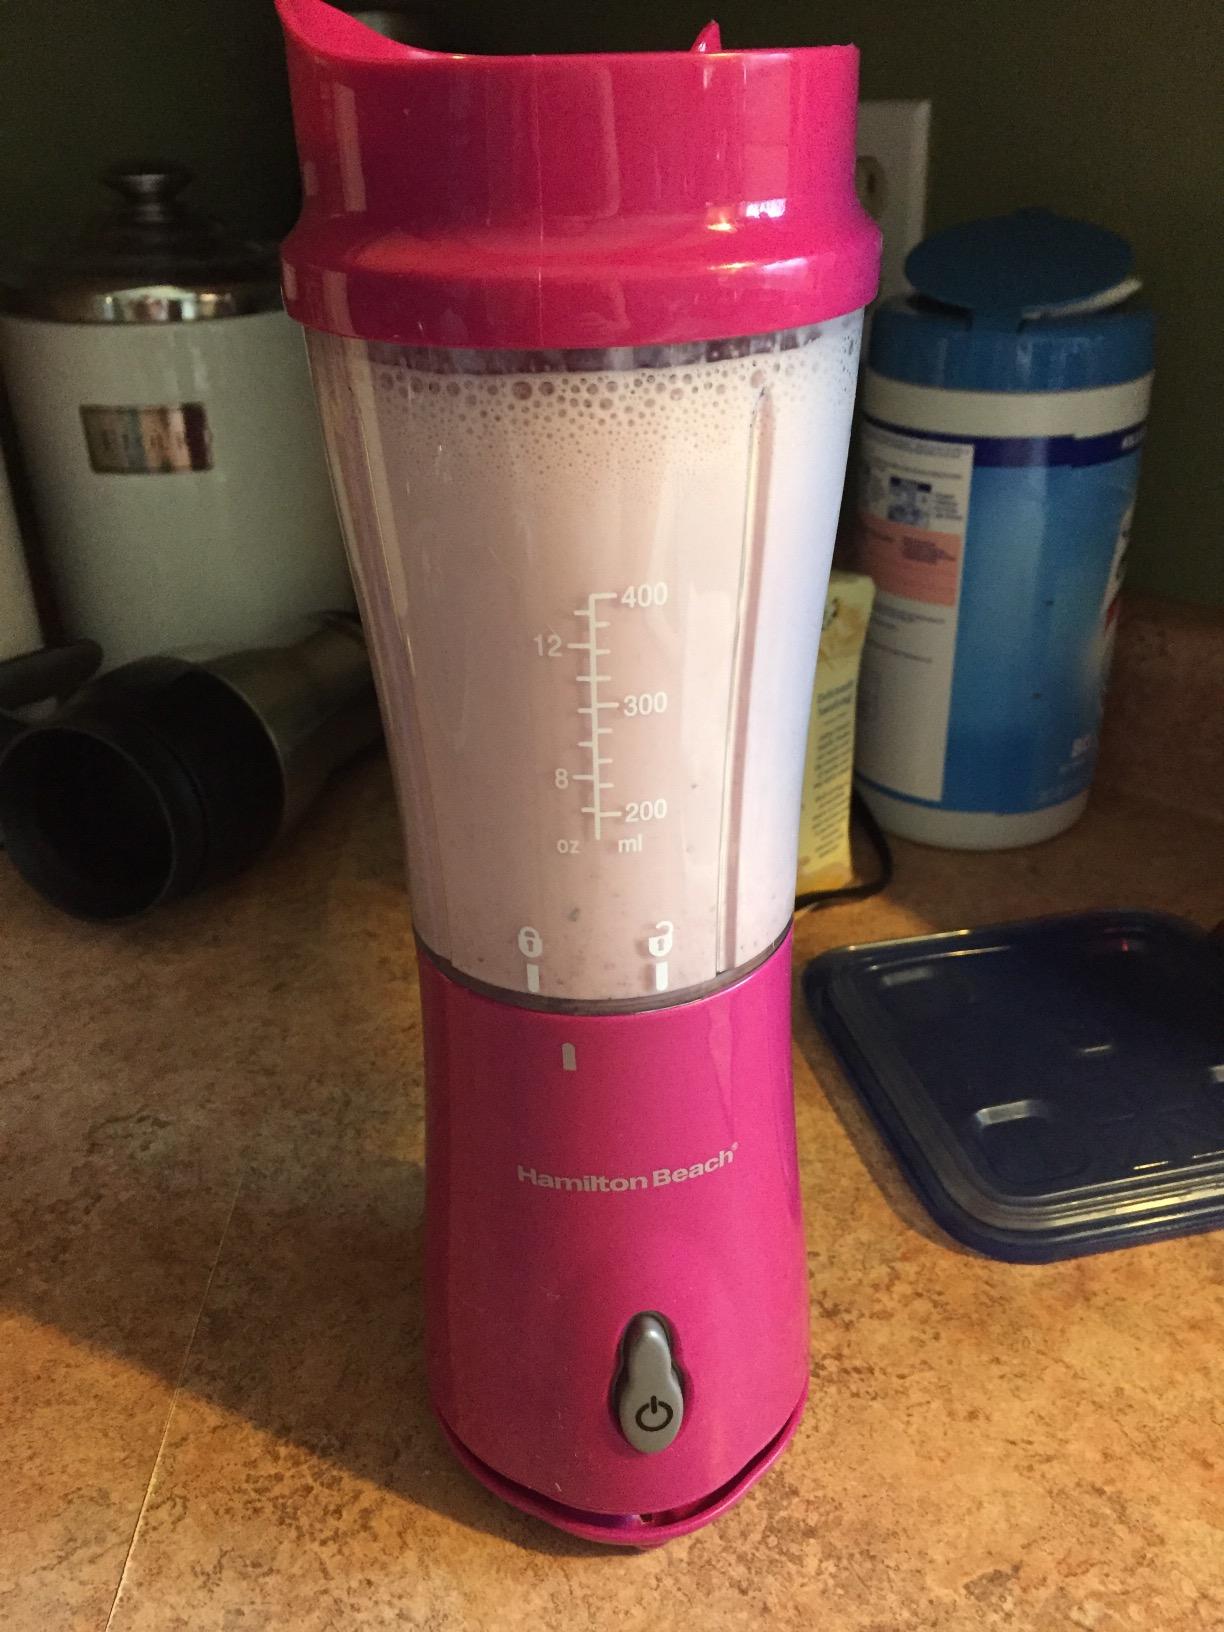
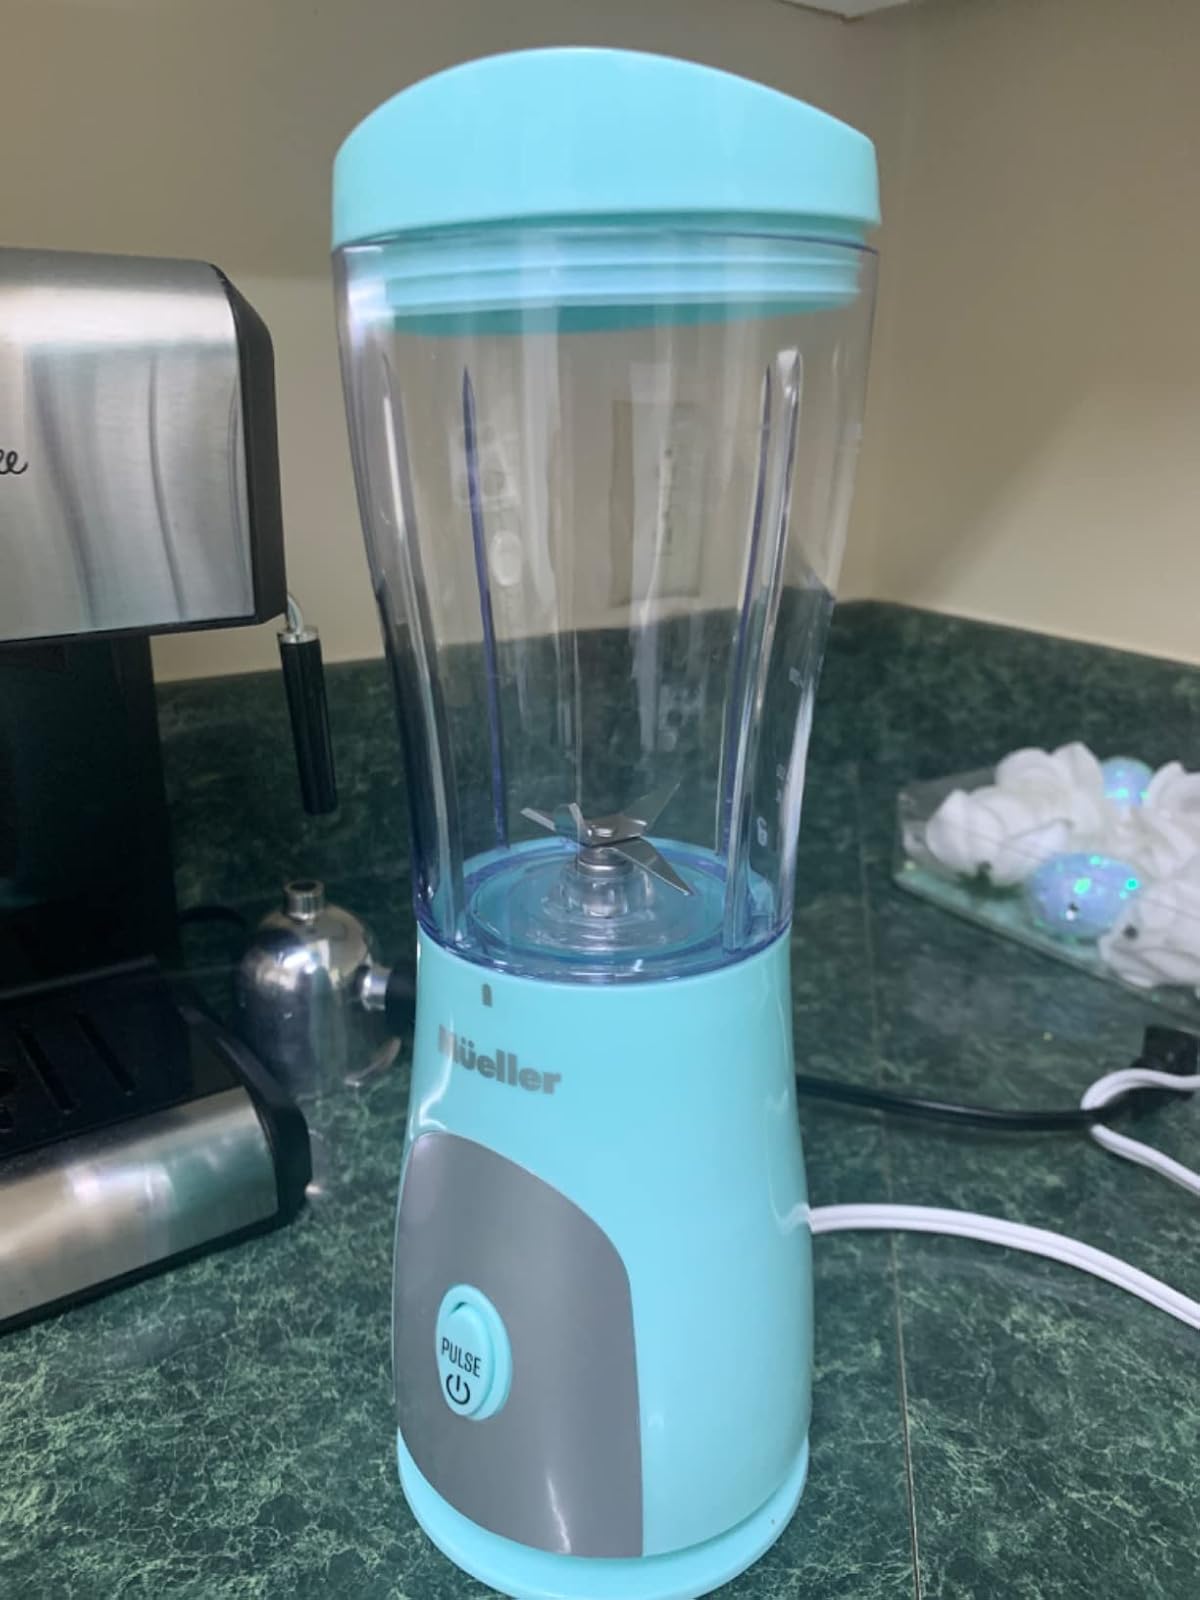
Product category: items_blender
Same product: no